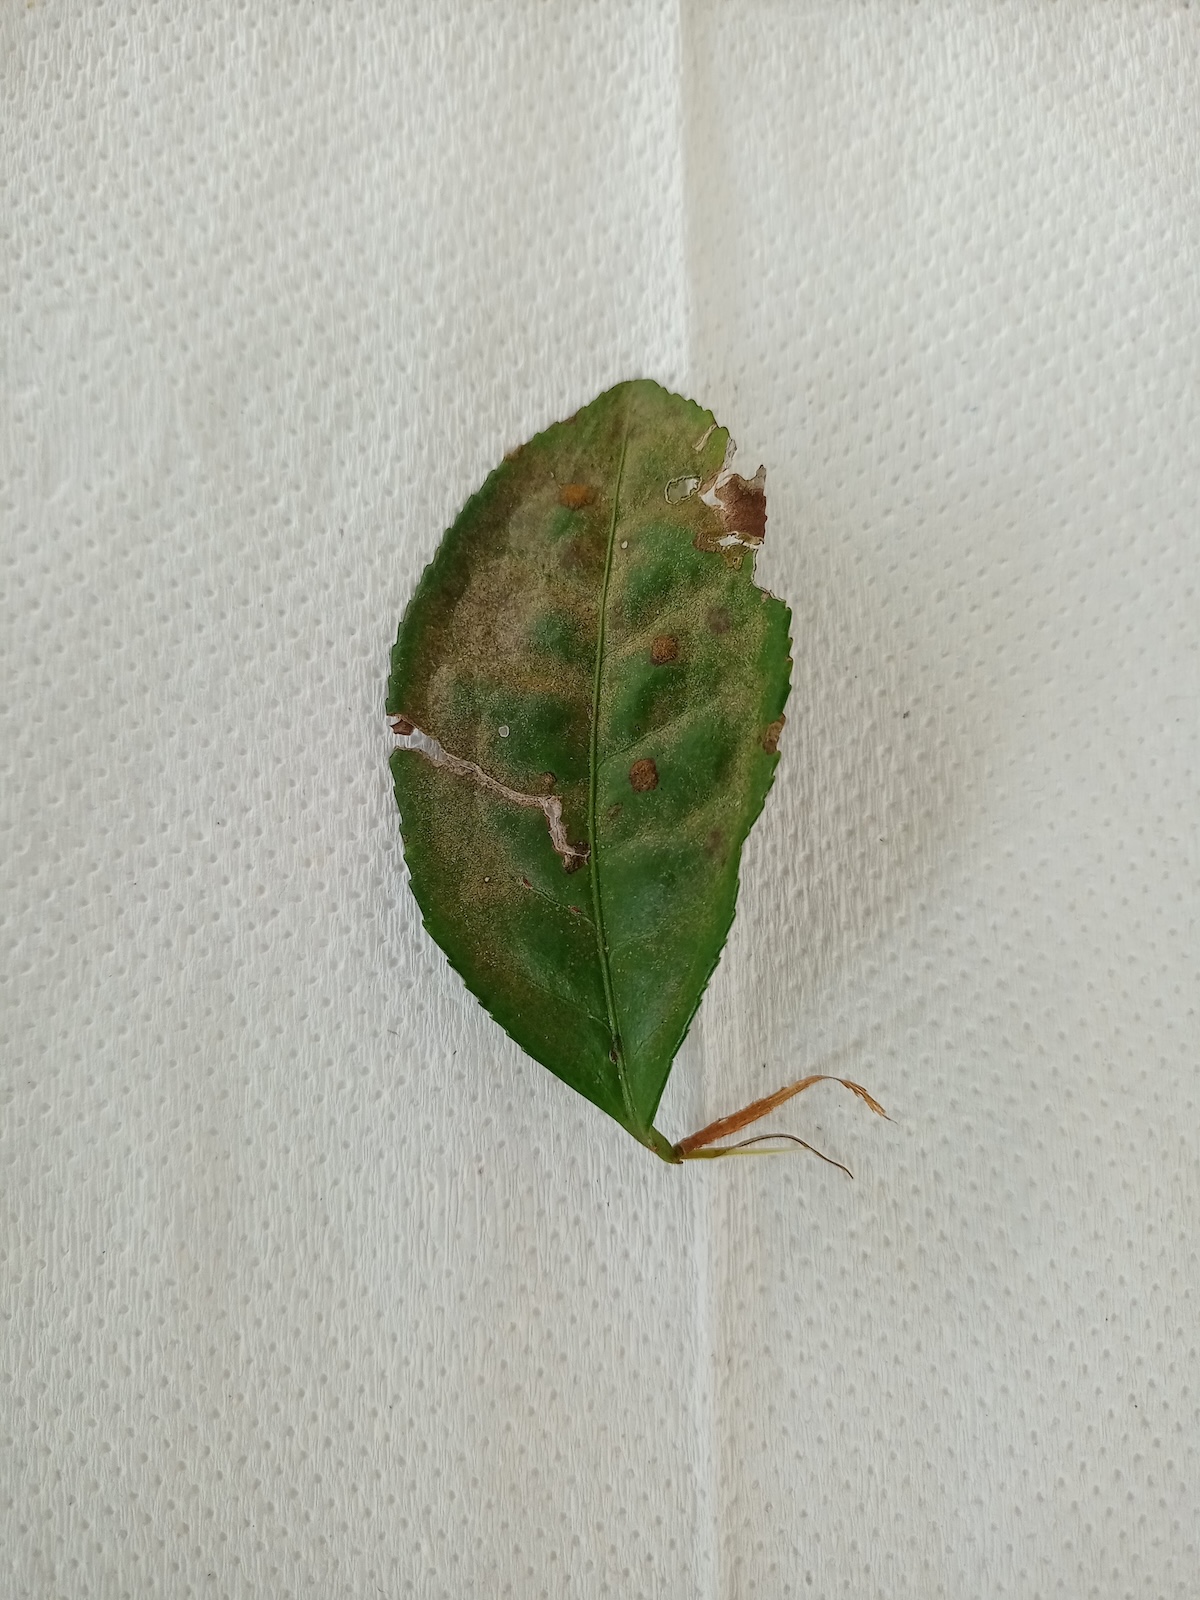
Label: Brown Blight